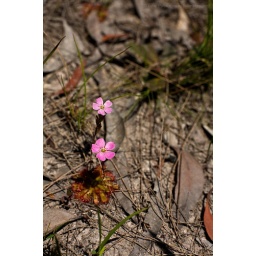
The Drosera were so pretty, the &amp;quot;verge&amp;quot; of one road we were walking along was covered with Drosera in flower